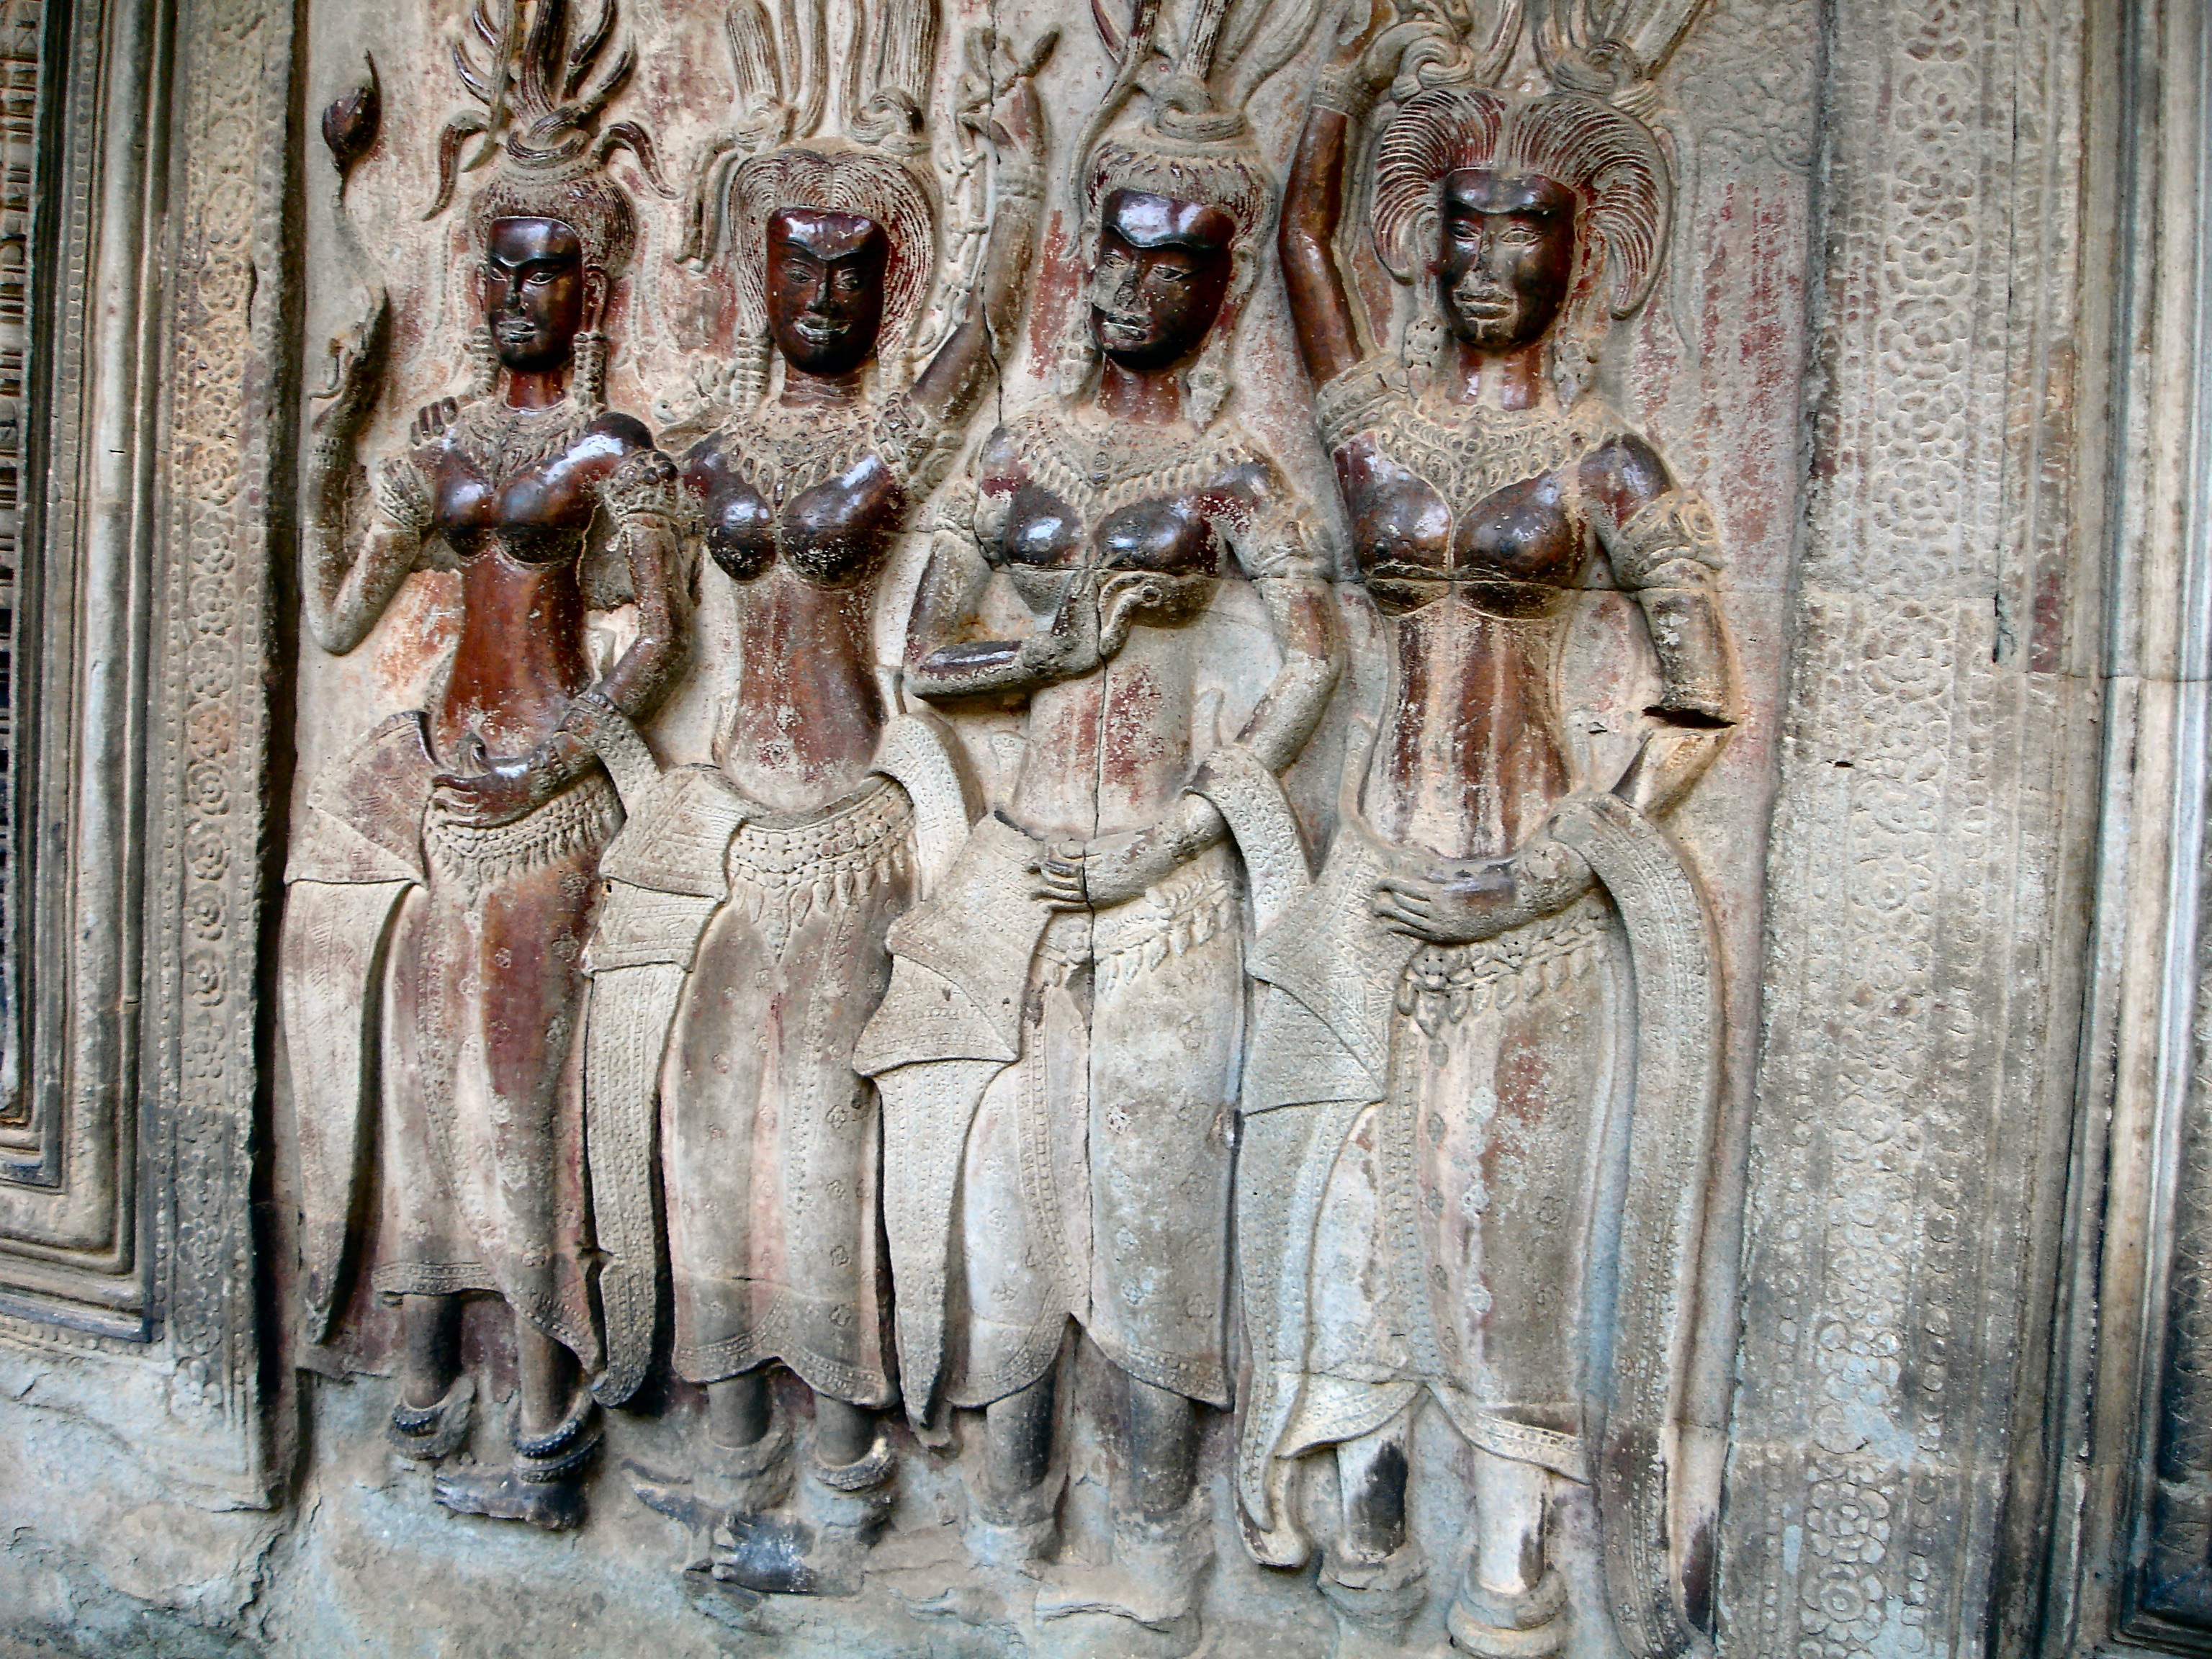
old, monument, statue, jungle, serene, religion, ruin, place of worship, painting, world heritage, sculpture, art, temple, cambodia, history, carving, relief, angkor wat, expired, mythology, angkor, hindu temple, ancient history